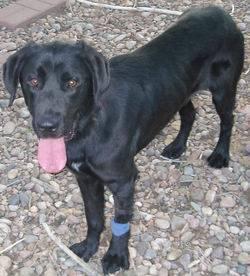
dog